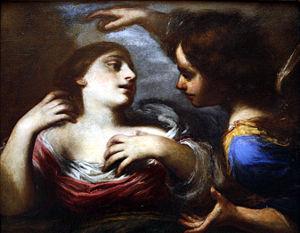
Cecco Bravo de son vrai nom Francesco Montelatici est un peintre italien qui fut actif à la fin du XVIIᵉ siècle.